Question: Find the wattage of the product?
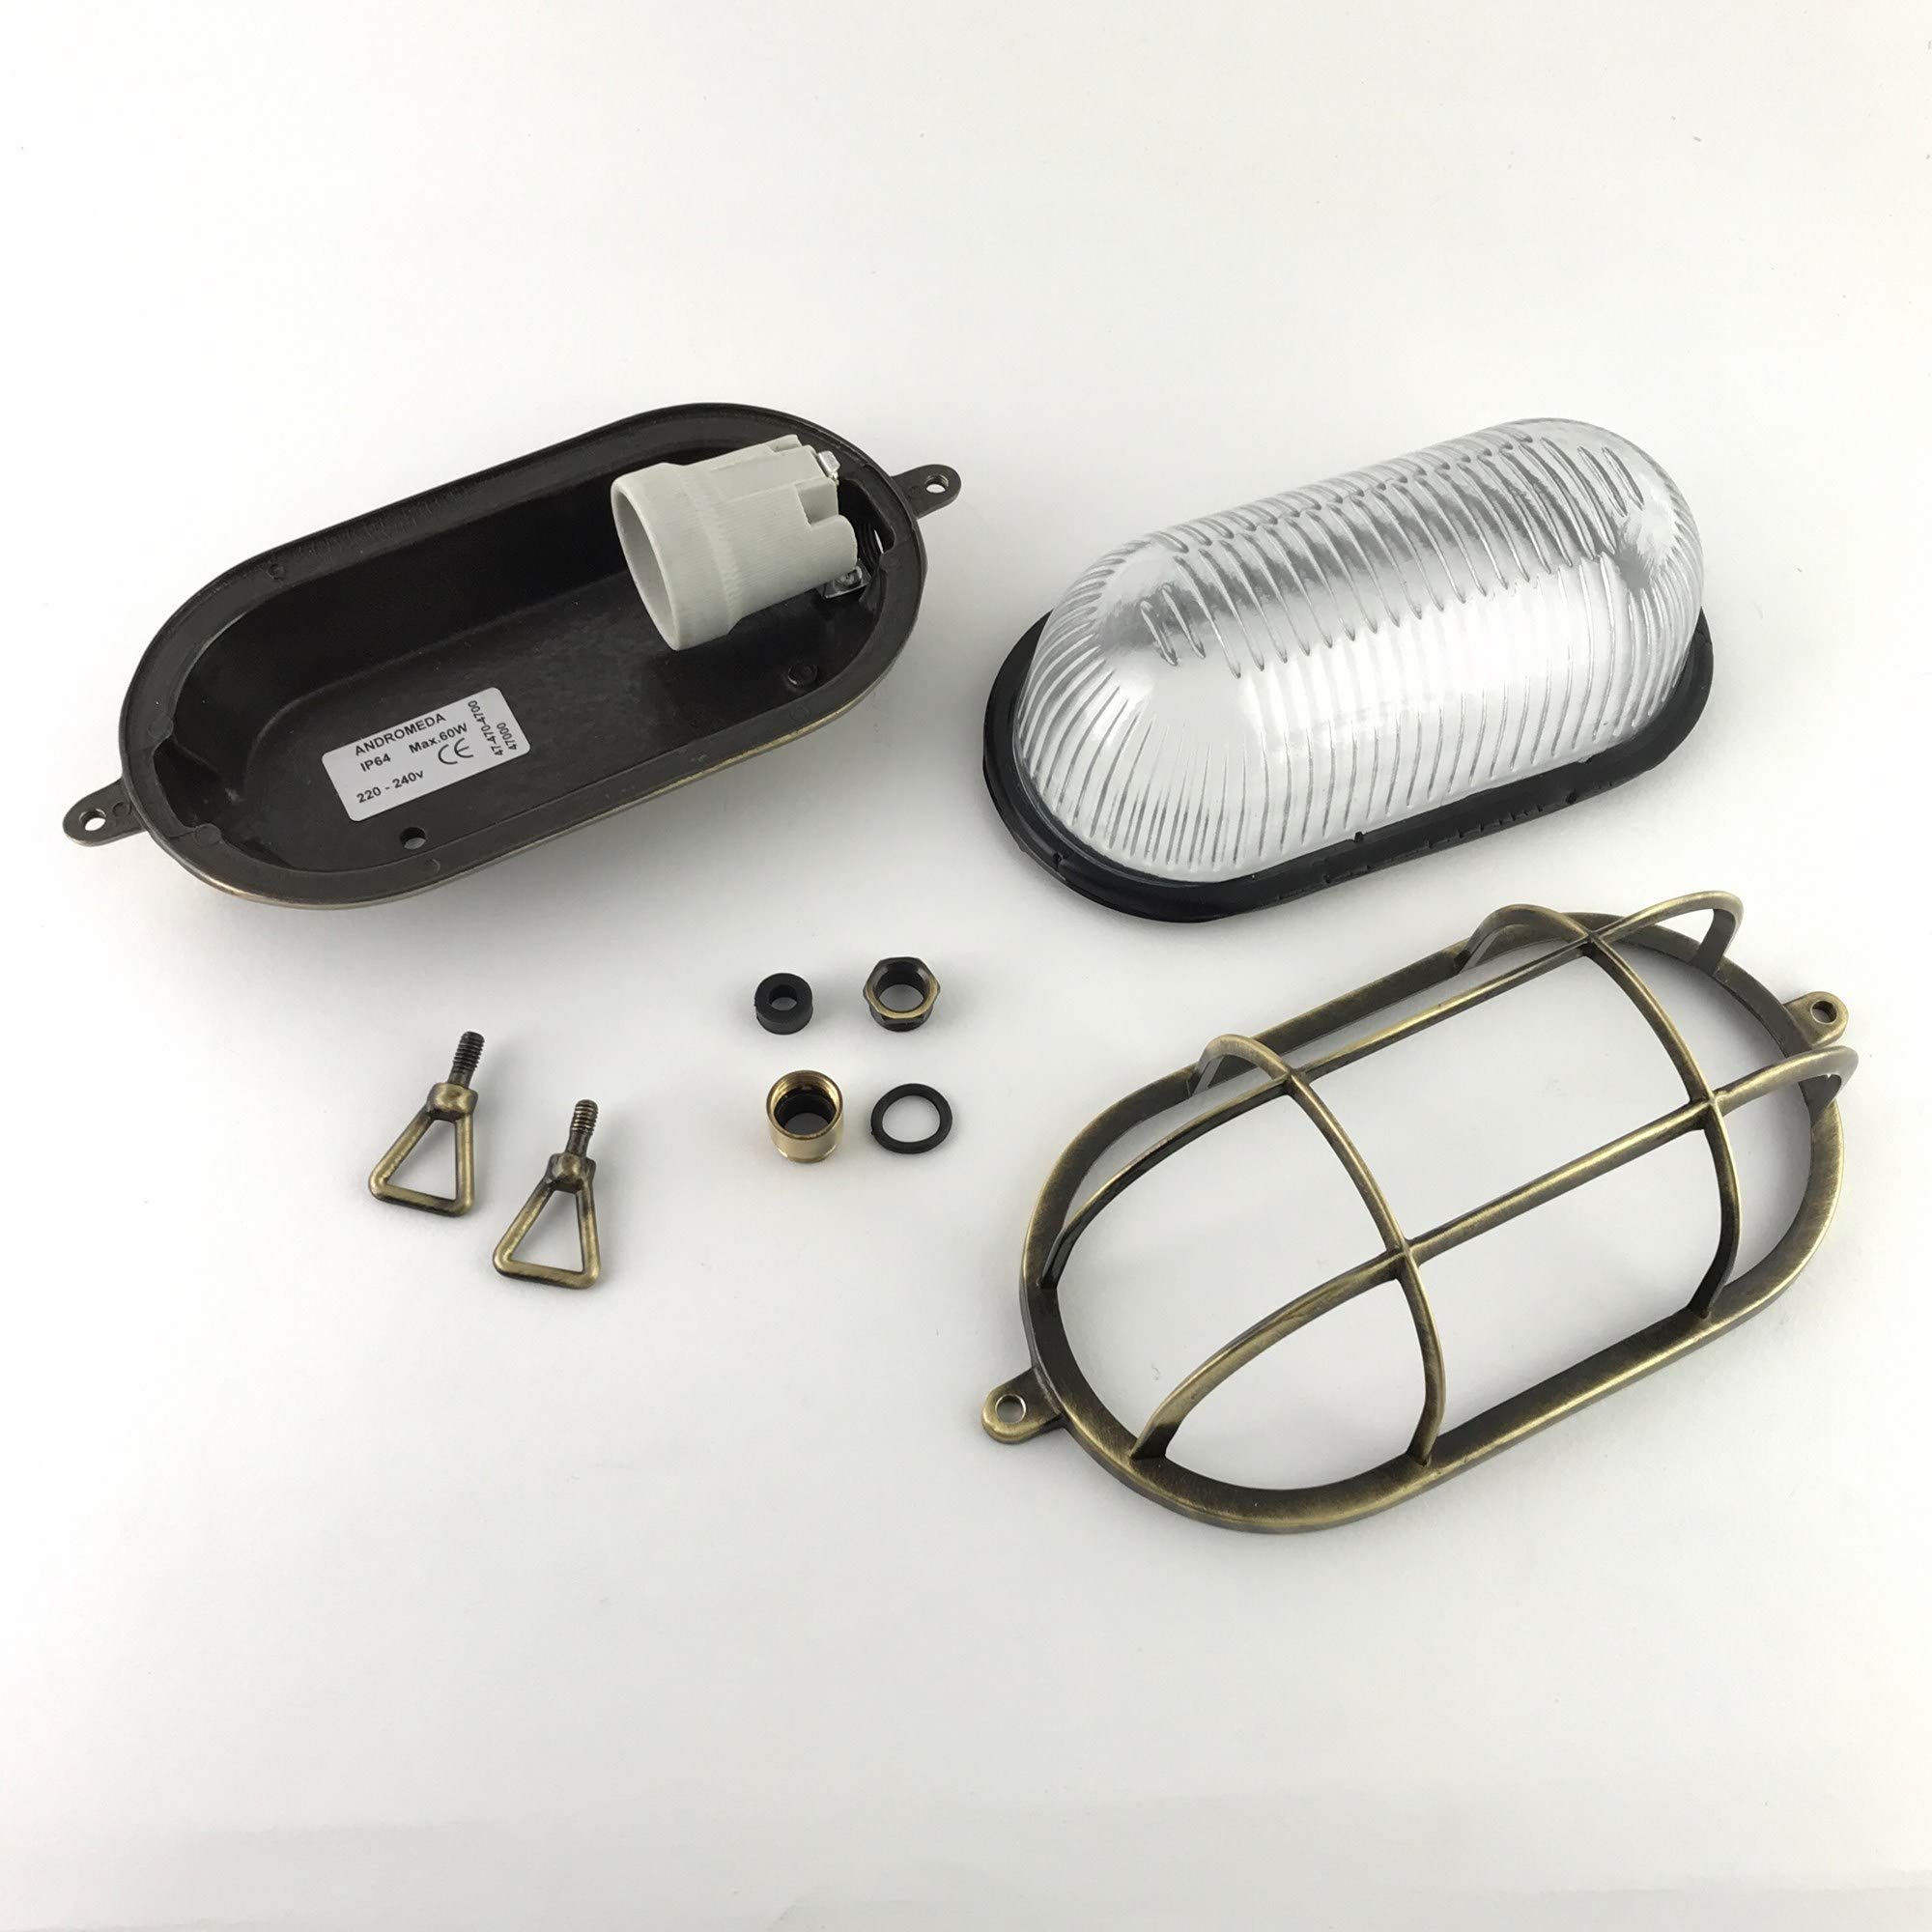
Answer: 60.0 watt